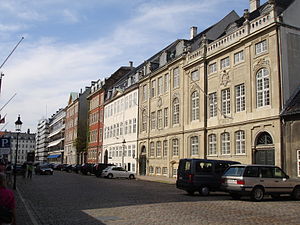
Tandlægeforeningen
Tandlægernes Hus i Amaliegade 17 (til højre)
Tandlægeforeningen er en interesse- og sundhedsorganisation for både erhvervsaktive og ikke-erhvervsaktive tandlæger i Danmark og har sit sekretariat på Amaliegade i København. Hovedformålet er at varetage medlemmernes fælles faglige interesser og har retten til at føre forhandlinger omkring økonomiske og ansættelsesmæssige forhold med offentlige myndigheder. Organisationens 6.168 medlemmer indenfor alle kategorier af tandlægefaget omfatter offentligt ansatte privatansatte, klinikejere, studerende, tandlæger uden beskæftigelse, pensionerede tandlæger, tandlæger der praktiserer i udlandet, tandlæger i anden beskæftigelse og andet personale, der har med tandbehandling at gøre. Hovedparten af foreningens medlemmer er privatpraktiserende tandlæger.